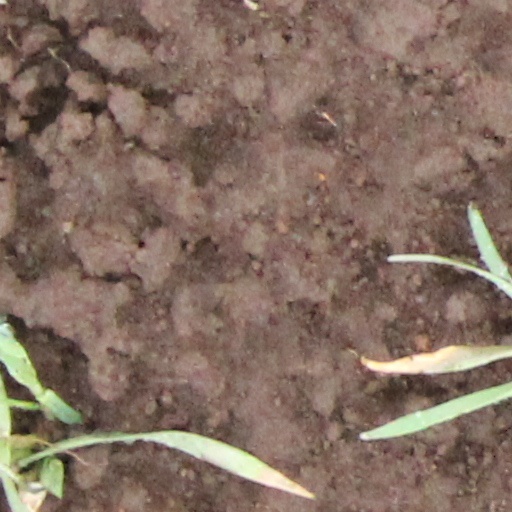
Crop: wheat